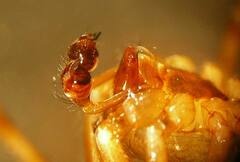
Species: Parasteatoda_tepidariorum